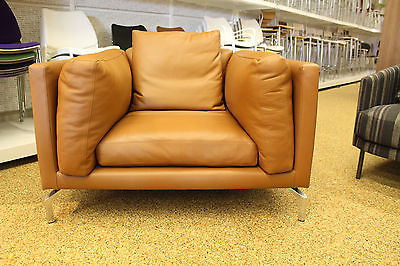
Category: chair